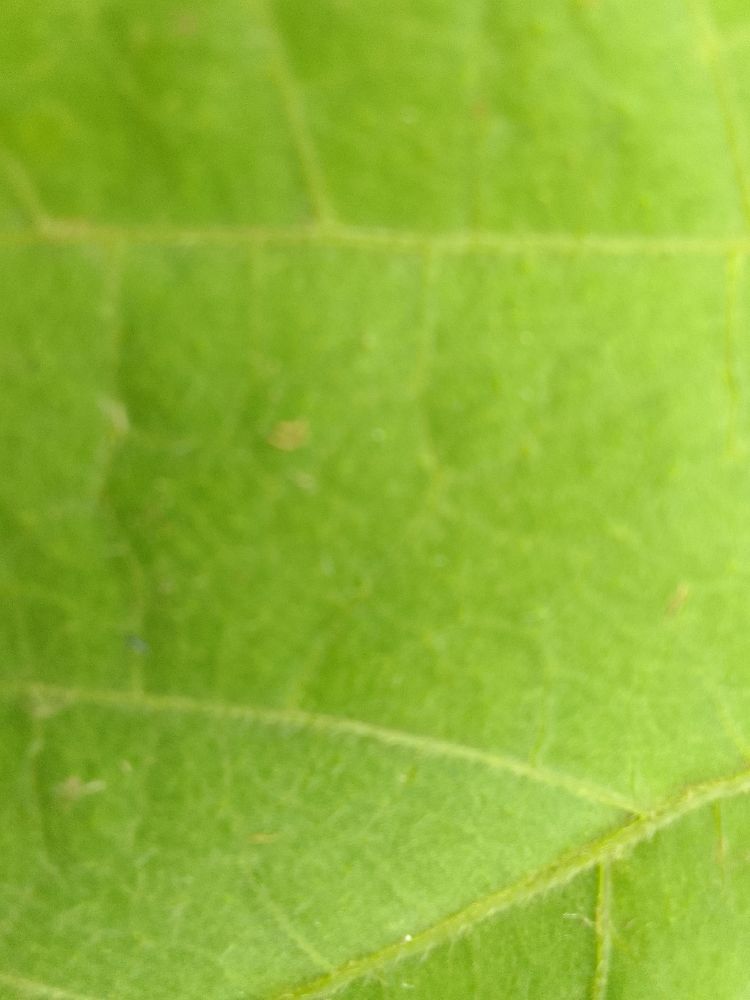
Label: healthy